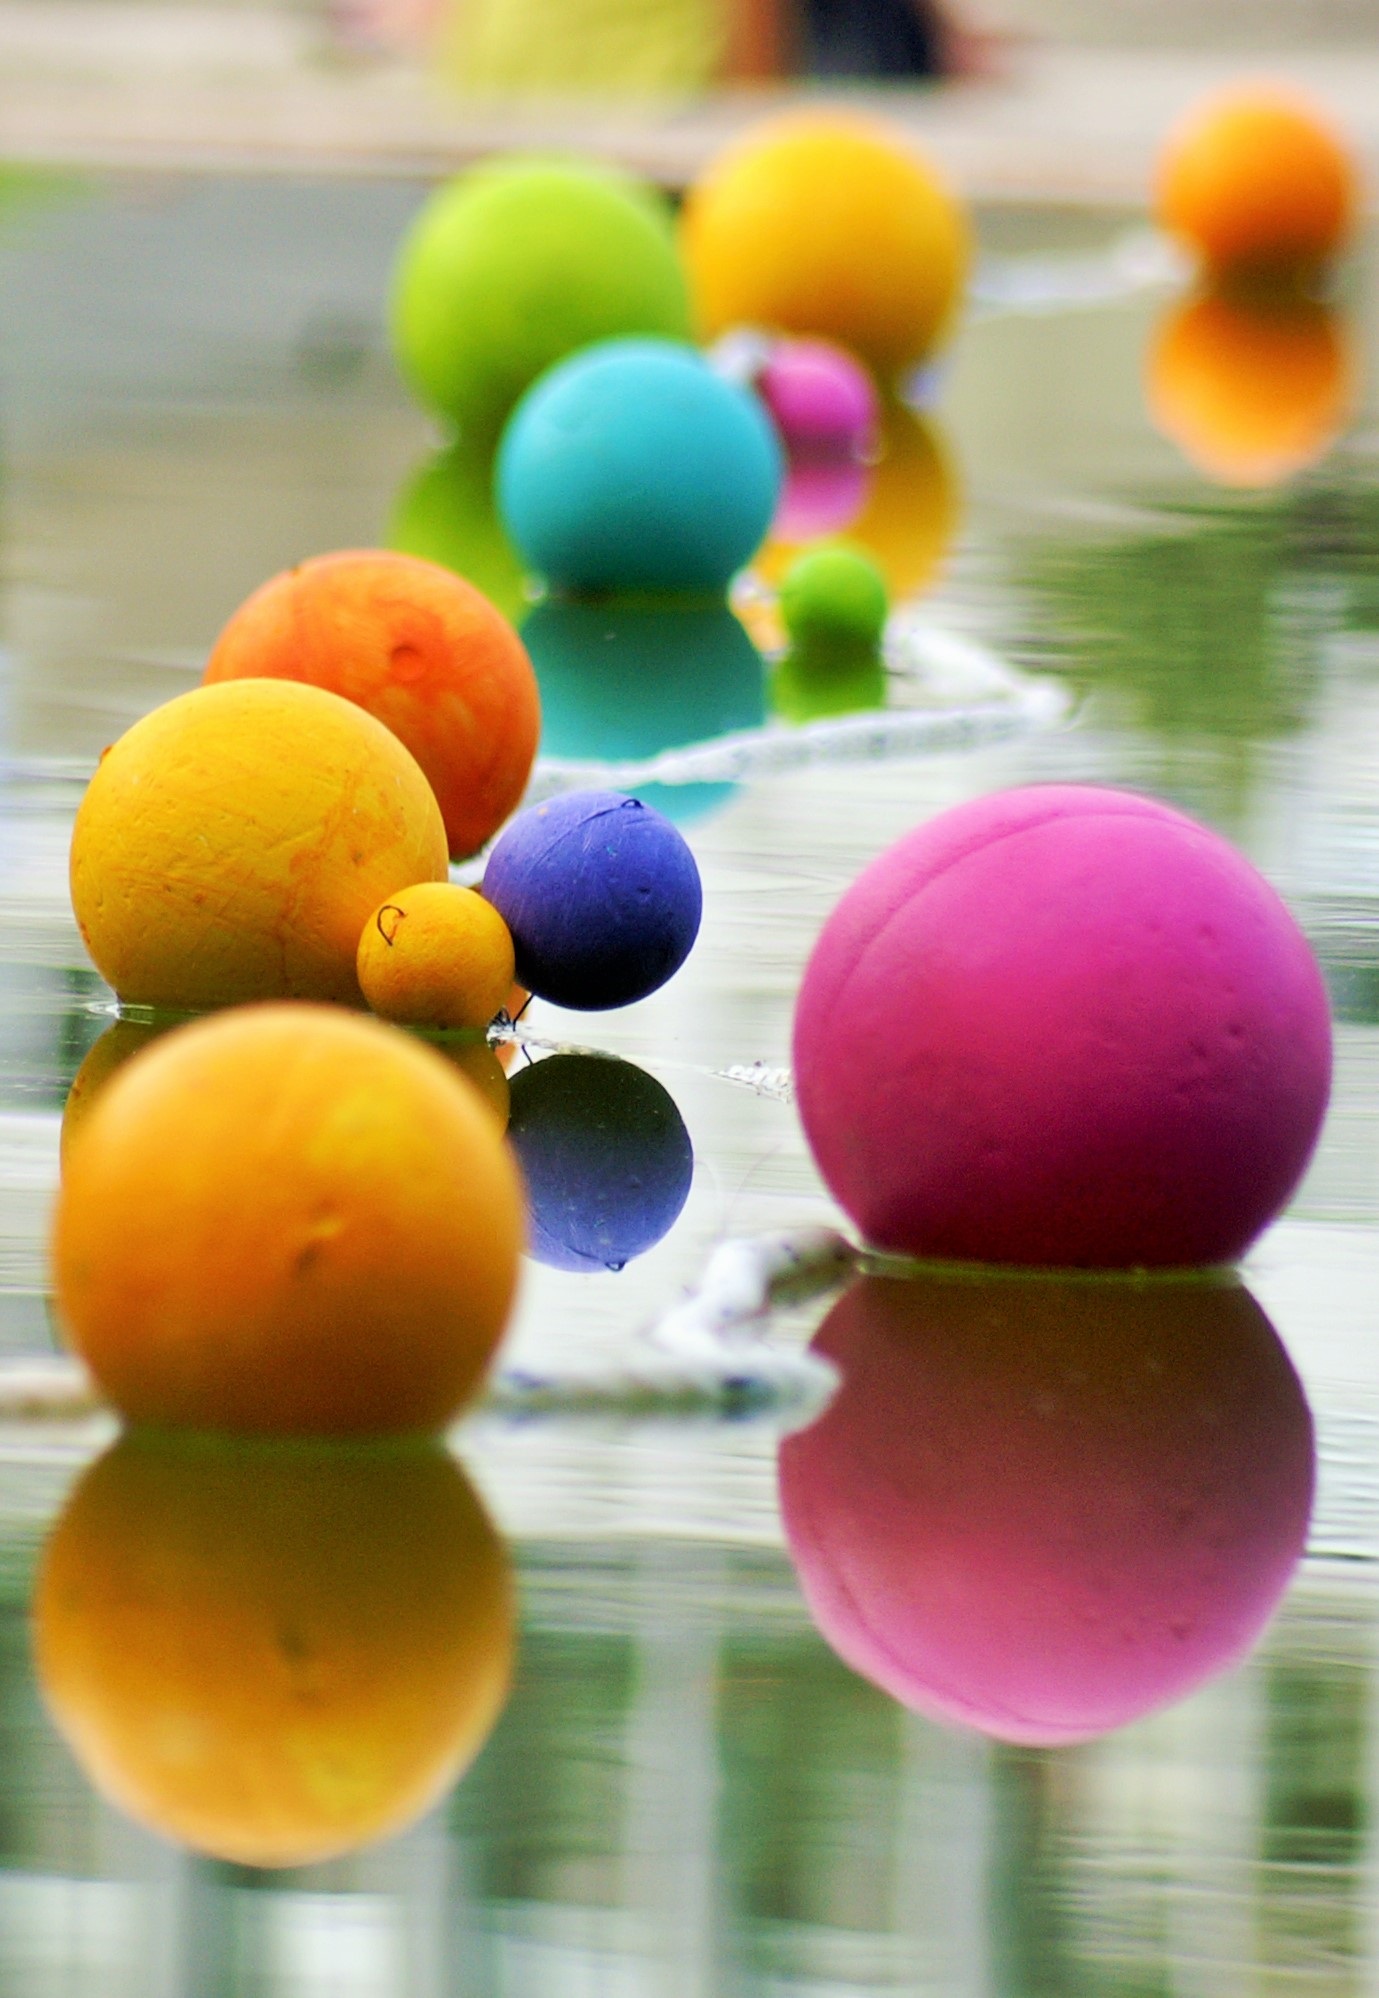
plant, fruit, round, flower, paris, pond, food, produce, color, float, yellow, toy, colors, basin, contemporary, sweetness, buoys, macro photography, bowls, flowering plant, bercy